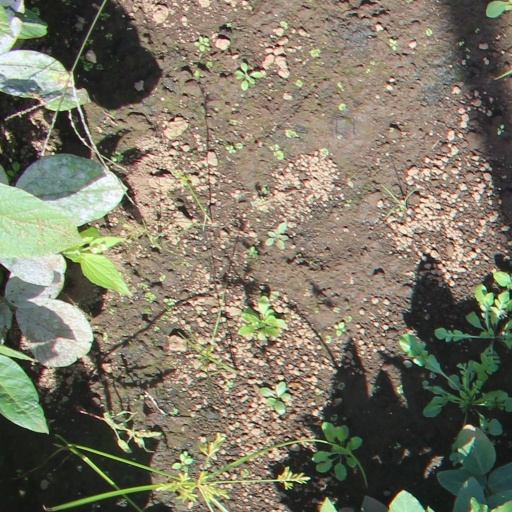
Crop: soybean